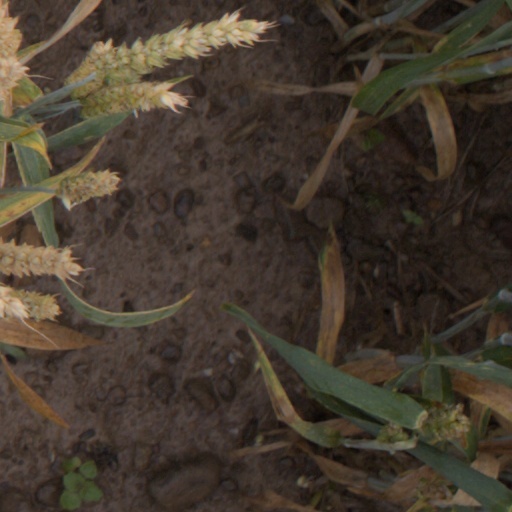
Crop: wheat